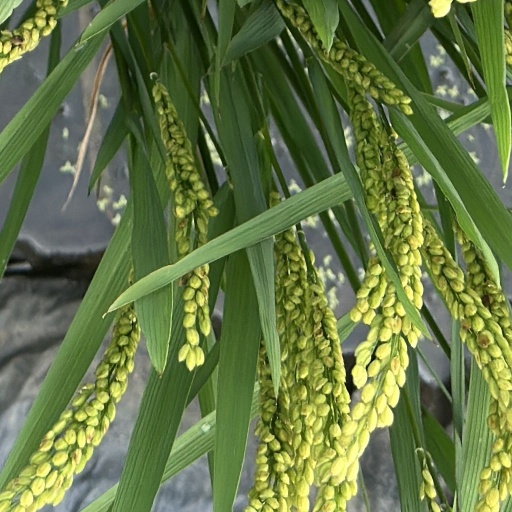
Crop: rice